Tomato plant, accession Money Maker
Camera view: tilt-top (135 deg); turntable rotation: 180 degrees
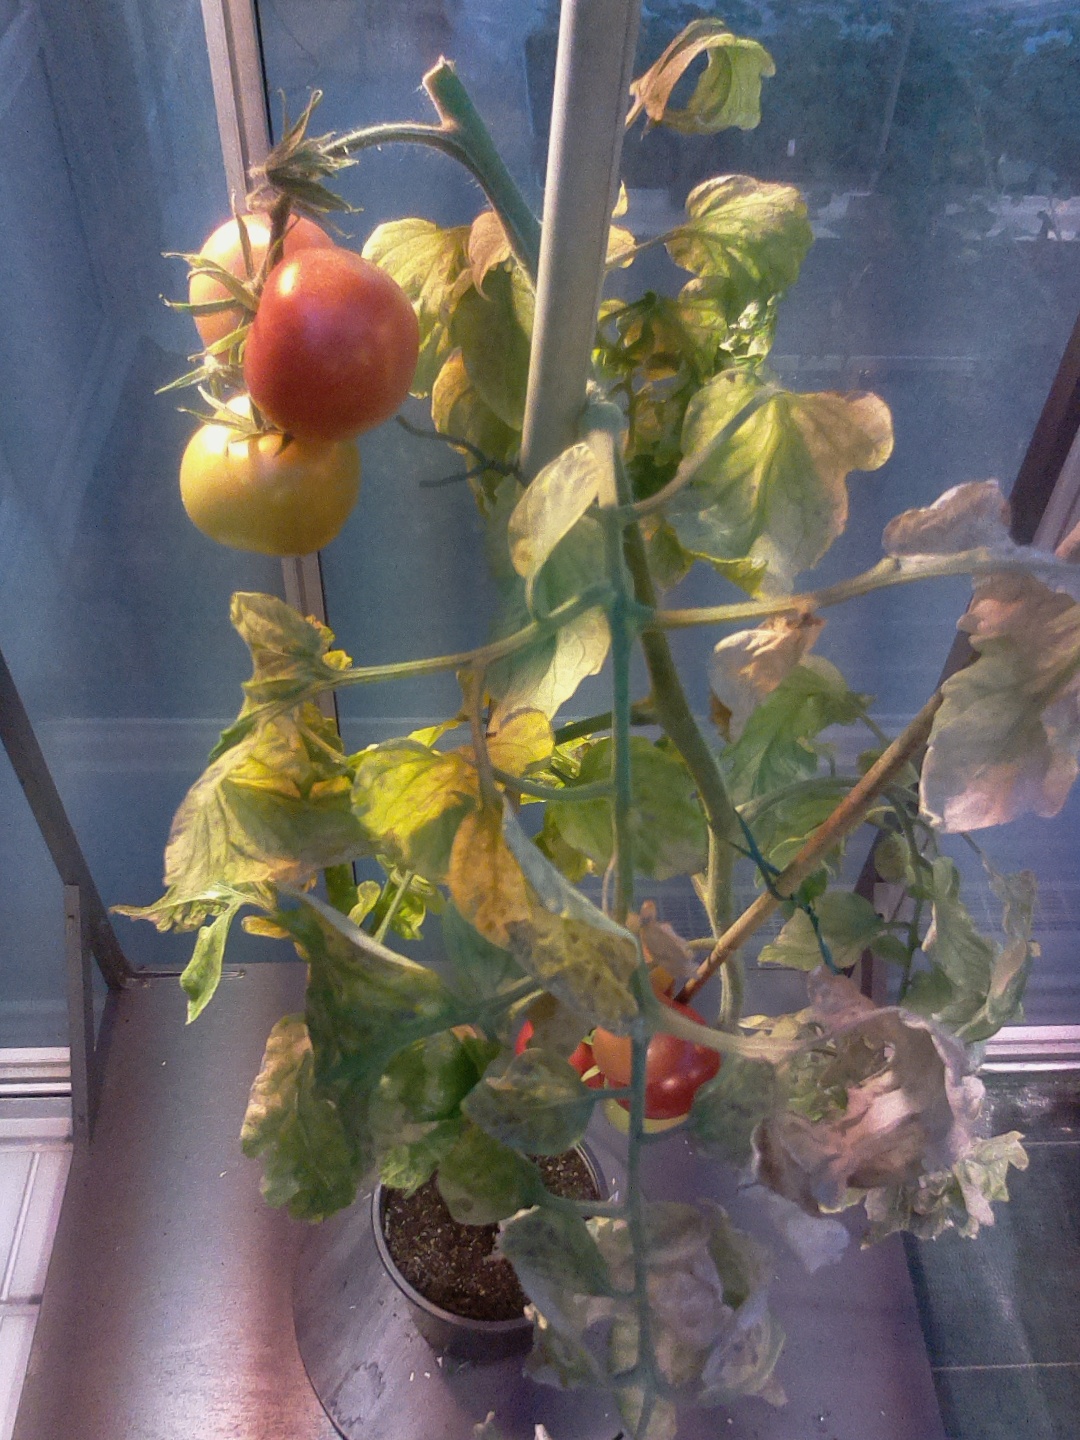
BBCH growth stage 86: 60%-70% of fruits show typical fully ripe color